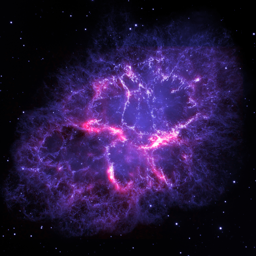
most detailed image of nebula